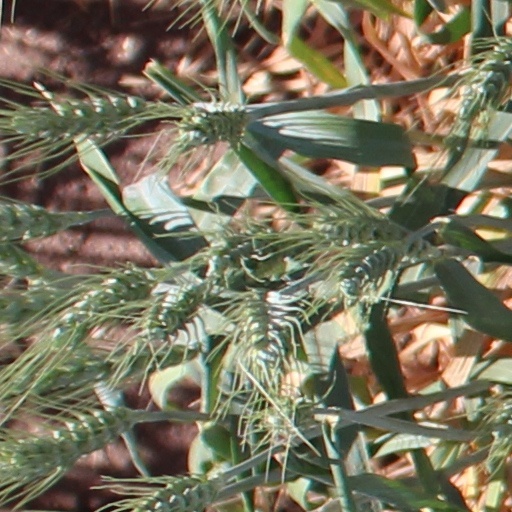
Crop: wheat